Zeiningen

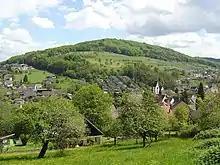
Zeiningen village

Zeiningen has an area, , of . Of this area, or 43.9% is used for agricultural purposes, while or 44.2% is forested. Of the rest of the land, or 11.9% is settled (buildings or roads) and or 0.1% is unproductive land.